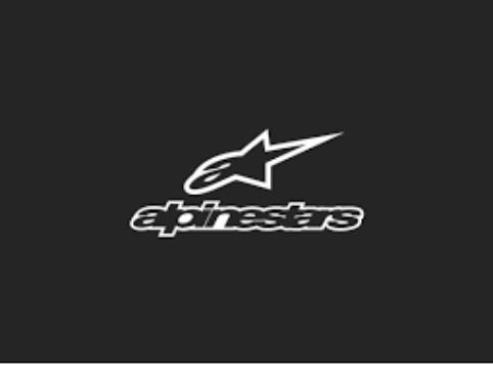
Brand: alpinestars-1
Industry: Clothes